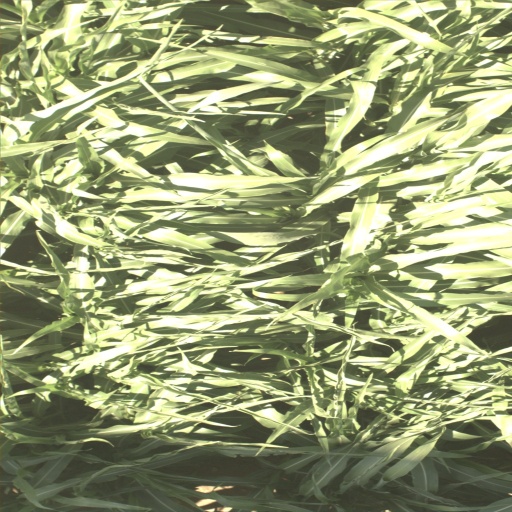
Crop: sorghum